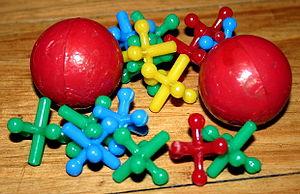
Le National Toy Hall of Fame est un temple de la renommée américain qui reconnaît des jeux et des jouets qui ont obtenu une popularité certaine pendant plusieurs années. Les critères de sélection sont notamment : statut d'icône, longévité, découverte et innovation. Établi en 1998 sous la direction d'Ed Sobey, le temple était installé au A. C. Gilbert's Discovery Village à Salem en Oregon aux États-Unis. En 2002, il fut déplacé au Strong National Museum of Play à Rochester dans l'État de New York, le premier bâtiment ne pouvant plus l'abriter au complet.